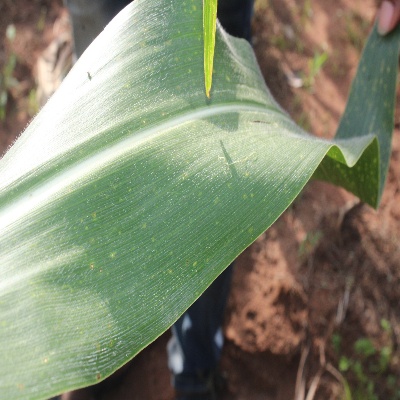
Crop: Maize
Condition: leaf spot